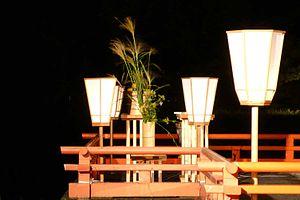
Les formes traditionnelles d'éclairage au Japon sont constituées de quatre sources de lumière :